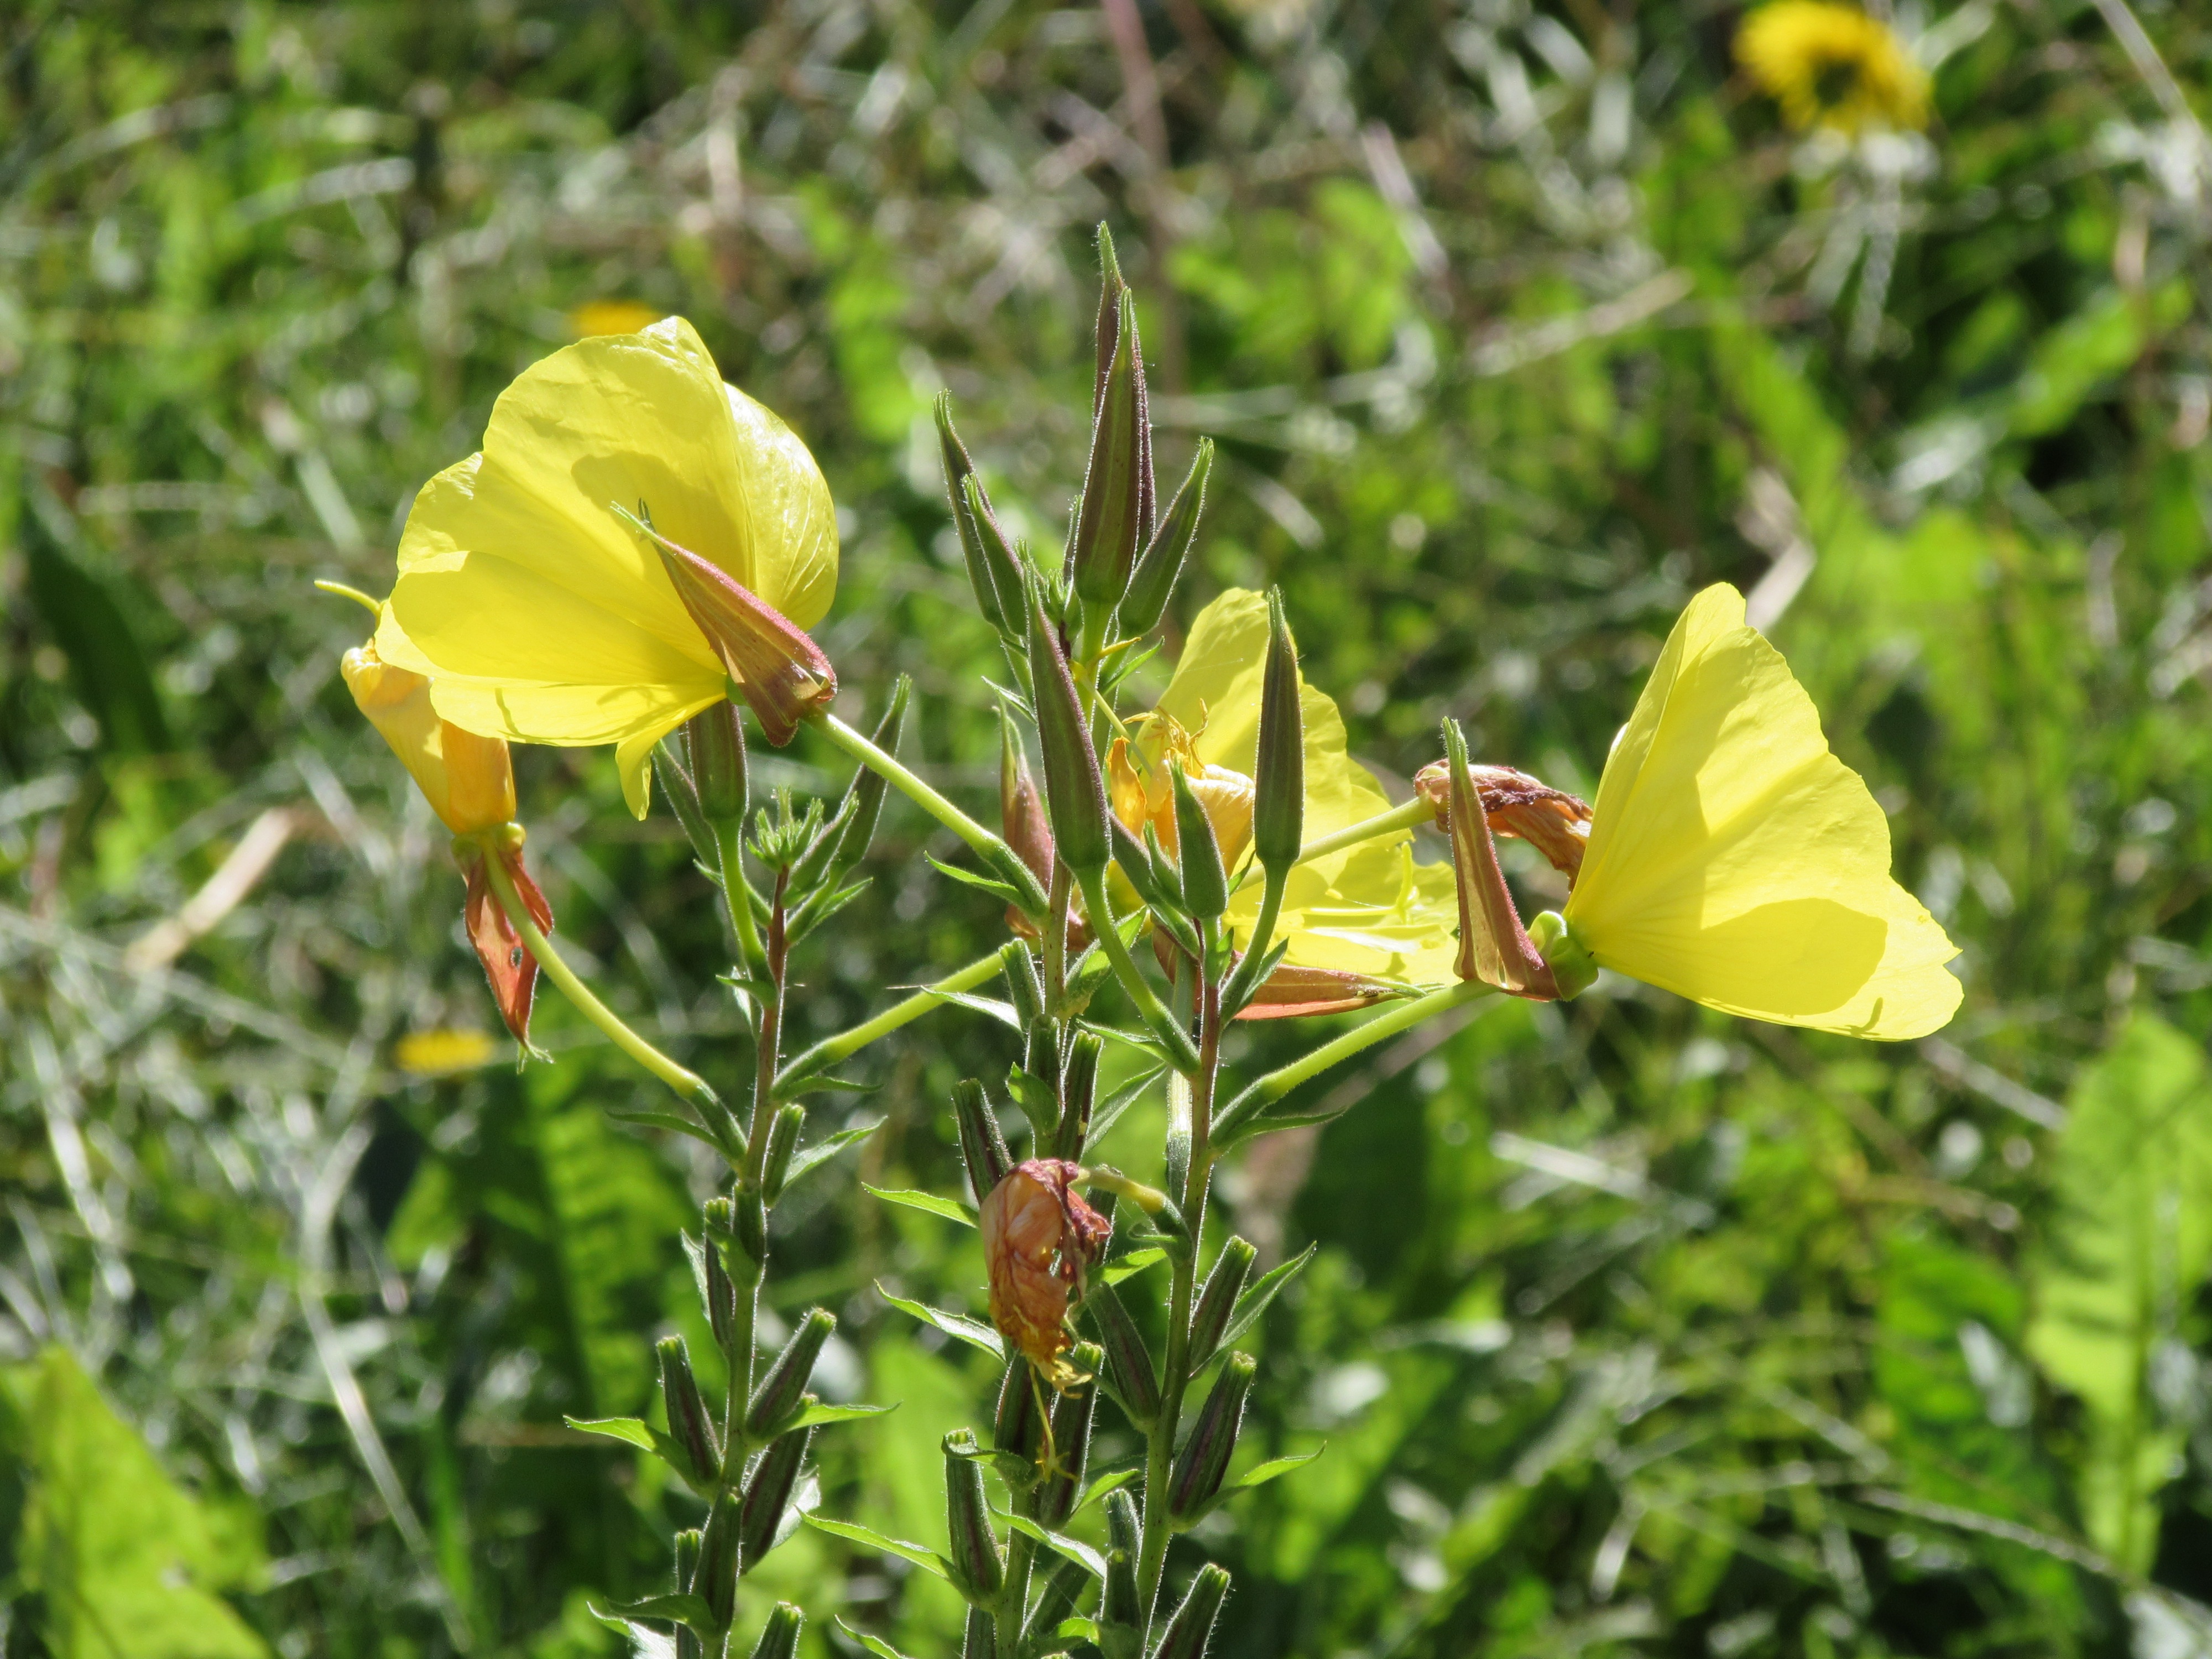
nature, plant, meadow, leaf, flower, botany, yellow, flora, fauna, wildflower, flowers, shrub, evening primrose, macro photography, summer flowers, flowering plant, pink evening primrose, oenothera biennis, land plant